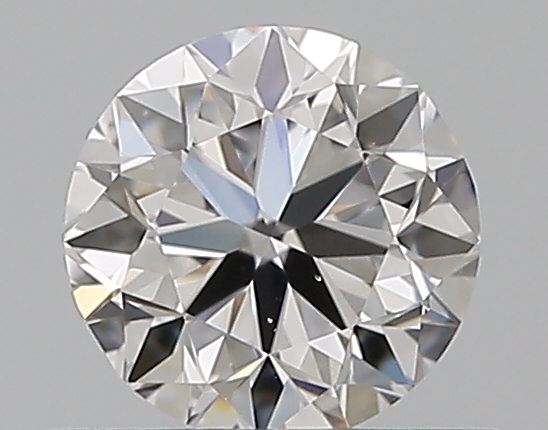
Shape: round
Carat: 0.5
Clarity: VS1
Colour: D
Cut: VG
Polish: EX
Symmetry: GD
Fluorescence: N
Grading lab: GIA
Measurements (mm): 4.89 x 4.96 x 3.15